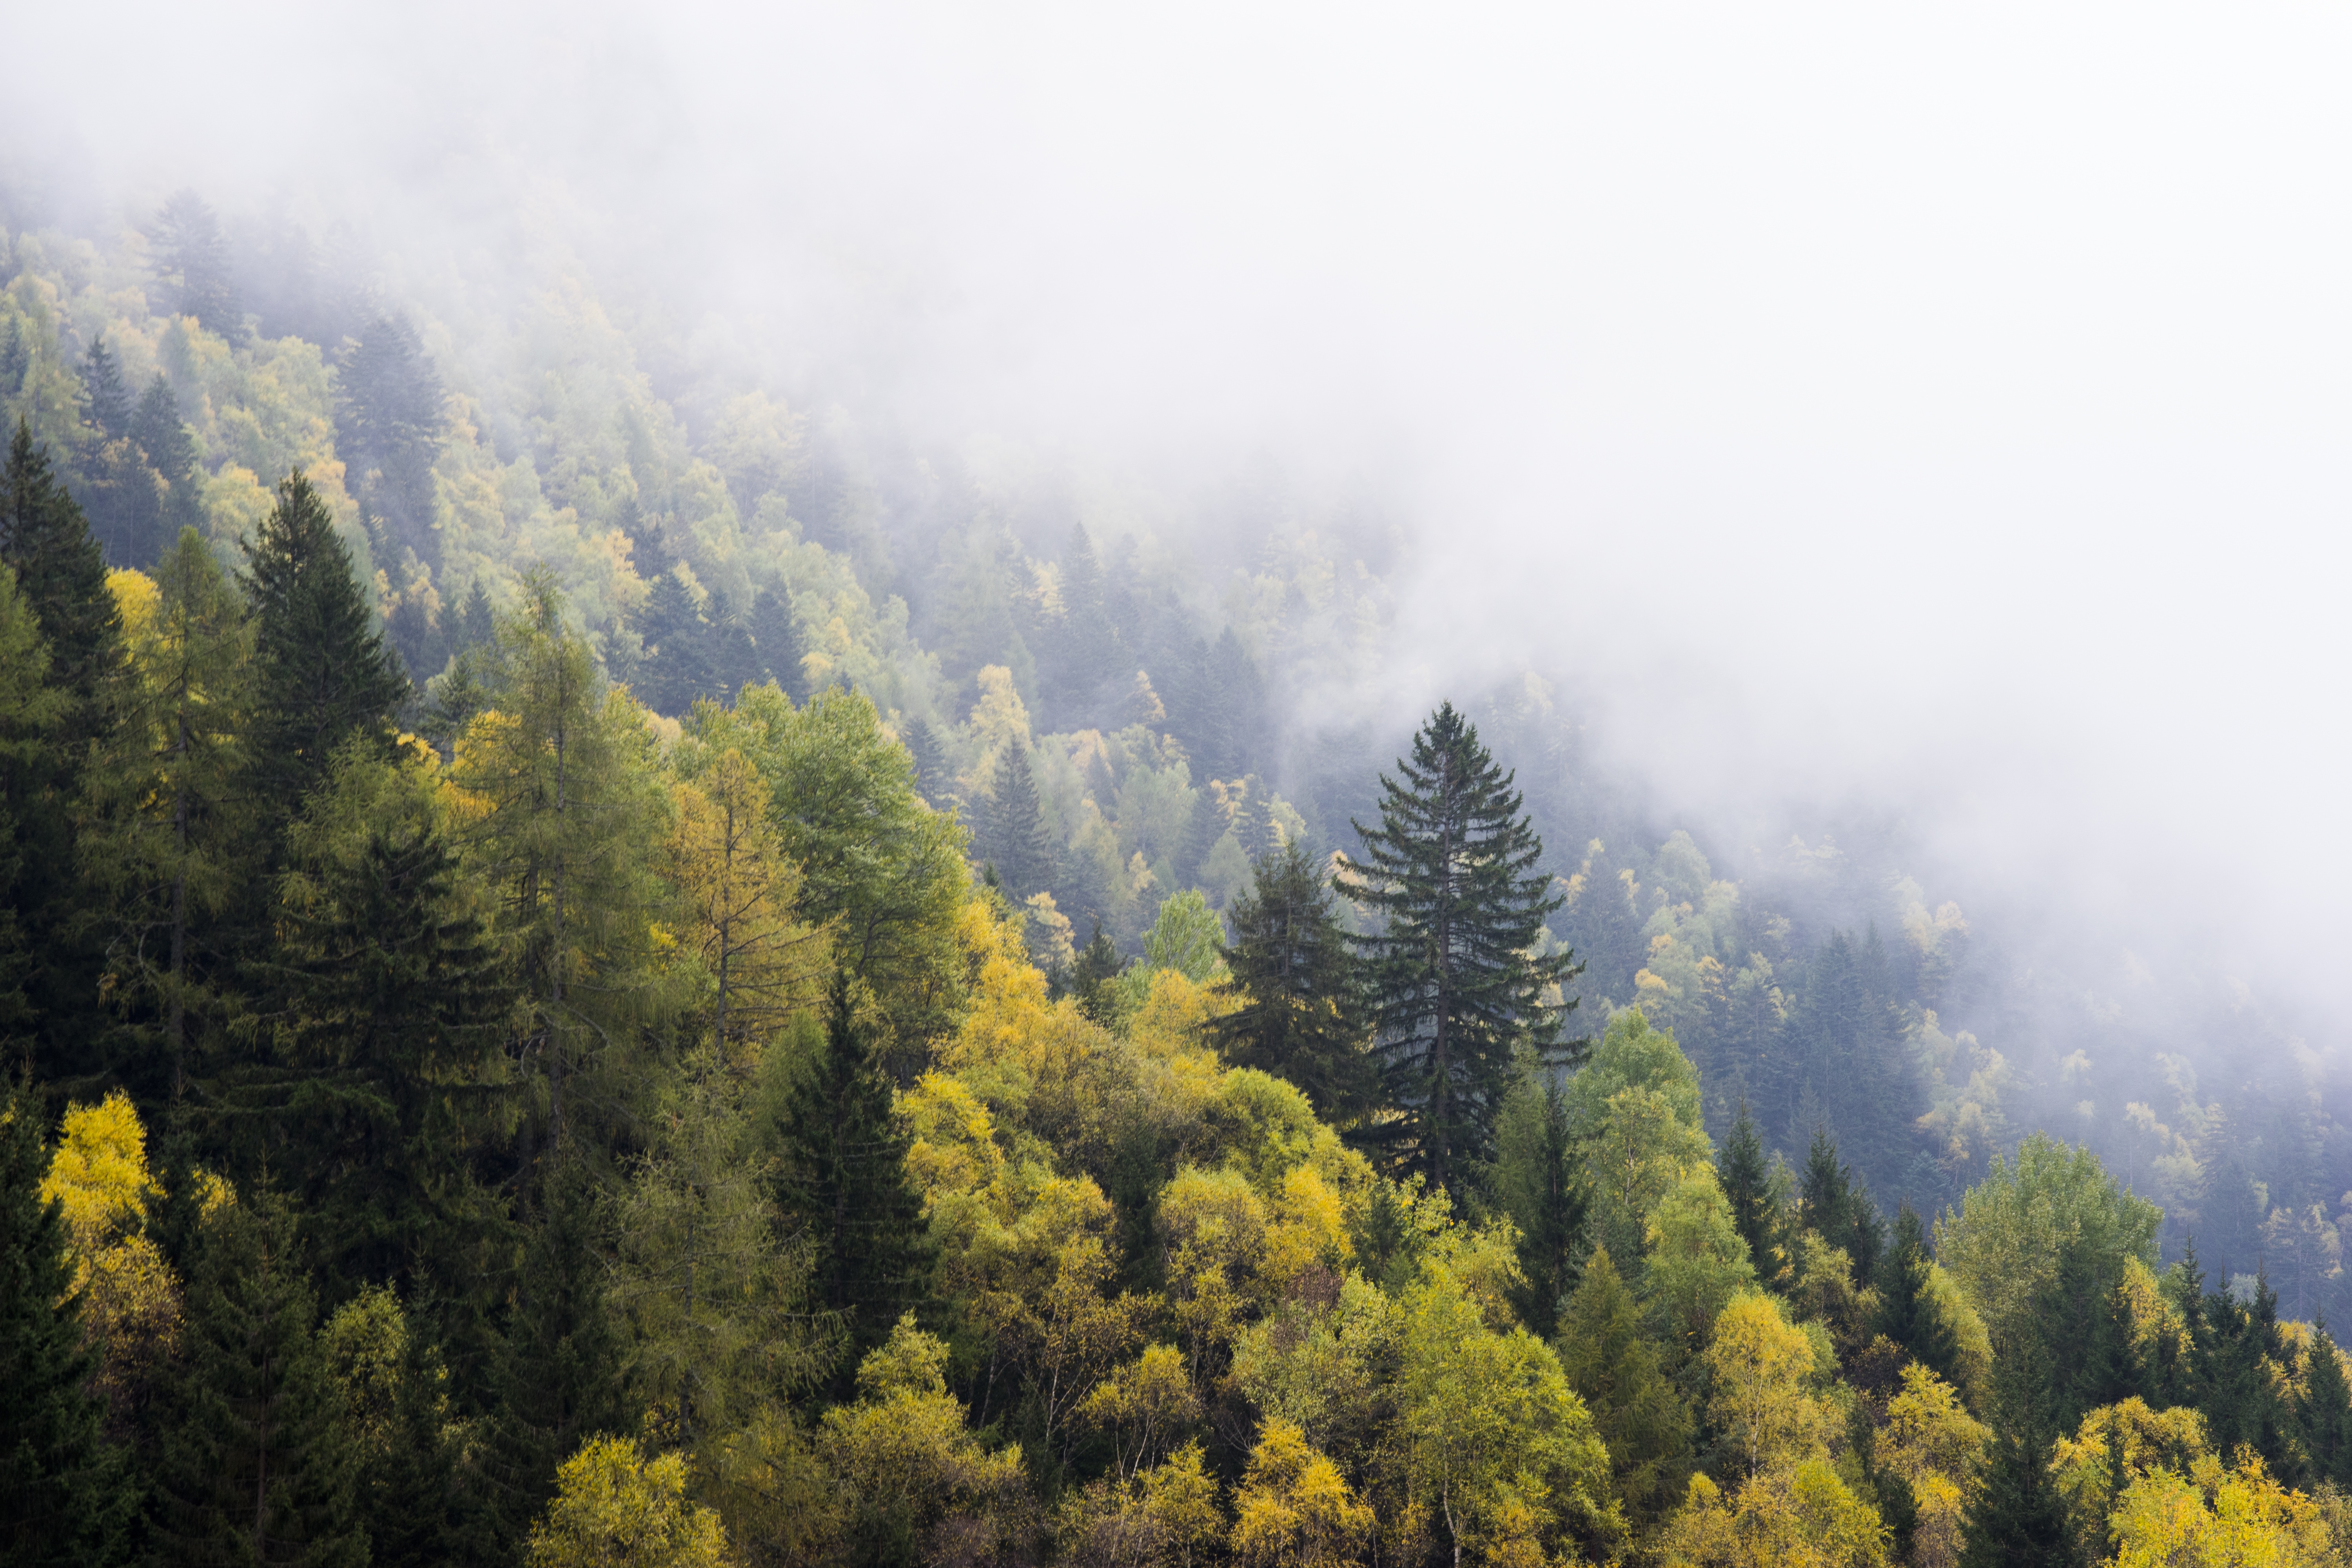
tree, nature, forest, wilderness, mountain, plant, fog, mist, morning, leaf, fall, mountain range, foggy, autumn, weather, season, ridge, trees, habitat, ecosystem, natural environment, geographical feature, atmospheric phenomenon, woody plant, mountainous landforms, temperate broadleaf and mixed forest, temperate coniferous forest